Dana Stein

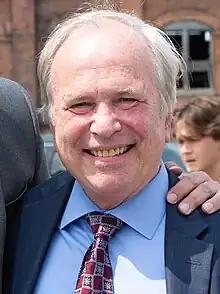
Stein in 2023

Dana Max Stein (born September 19, 1958) is an American politician who has served as a member of the Maryland House of Delegates, representing District 11B in Baltimore County, since 2007. A member of the Democratic Party, he has served as the speaker pro tempore of the Maryland House of Delegates since 2024.